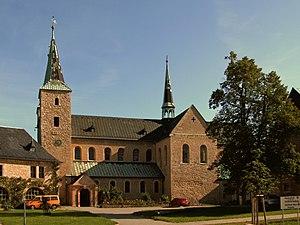
Huy est une commune allemande de l'arrondissement de Harz, dans le Land de Saxe-Anhalt.